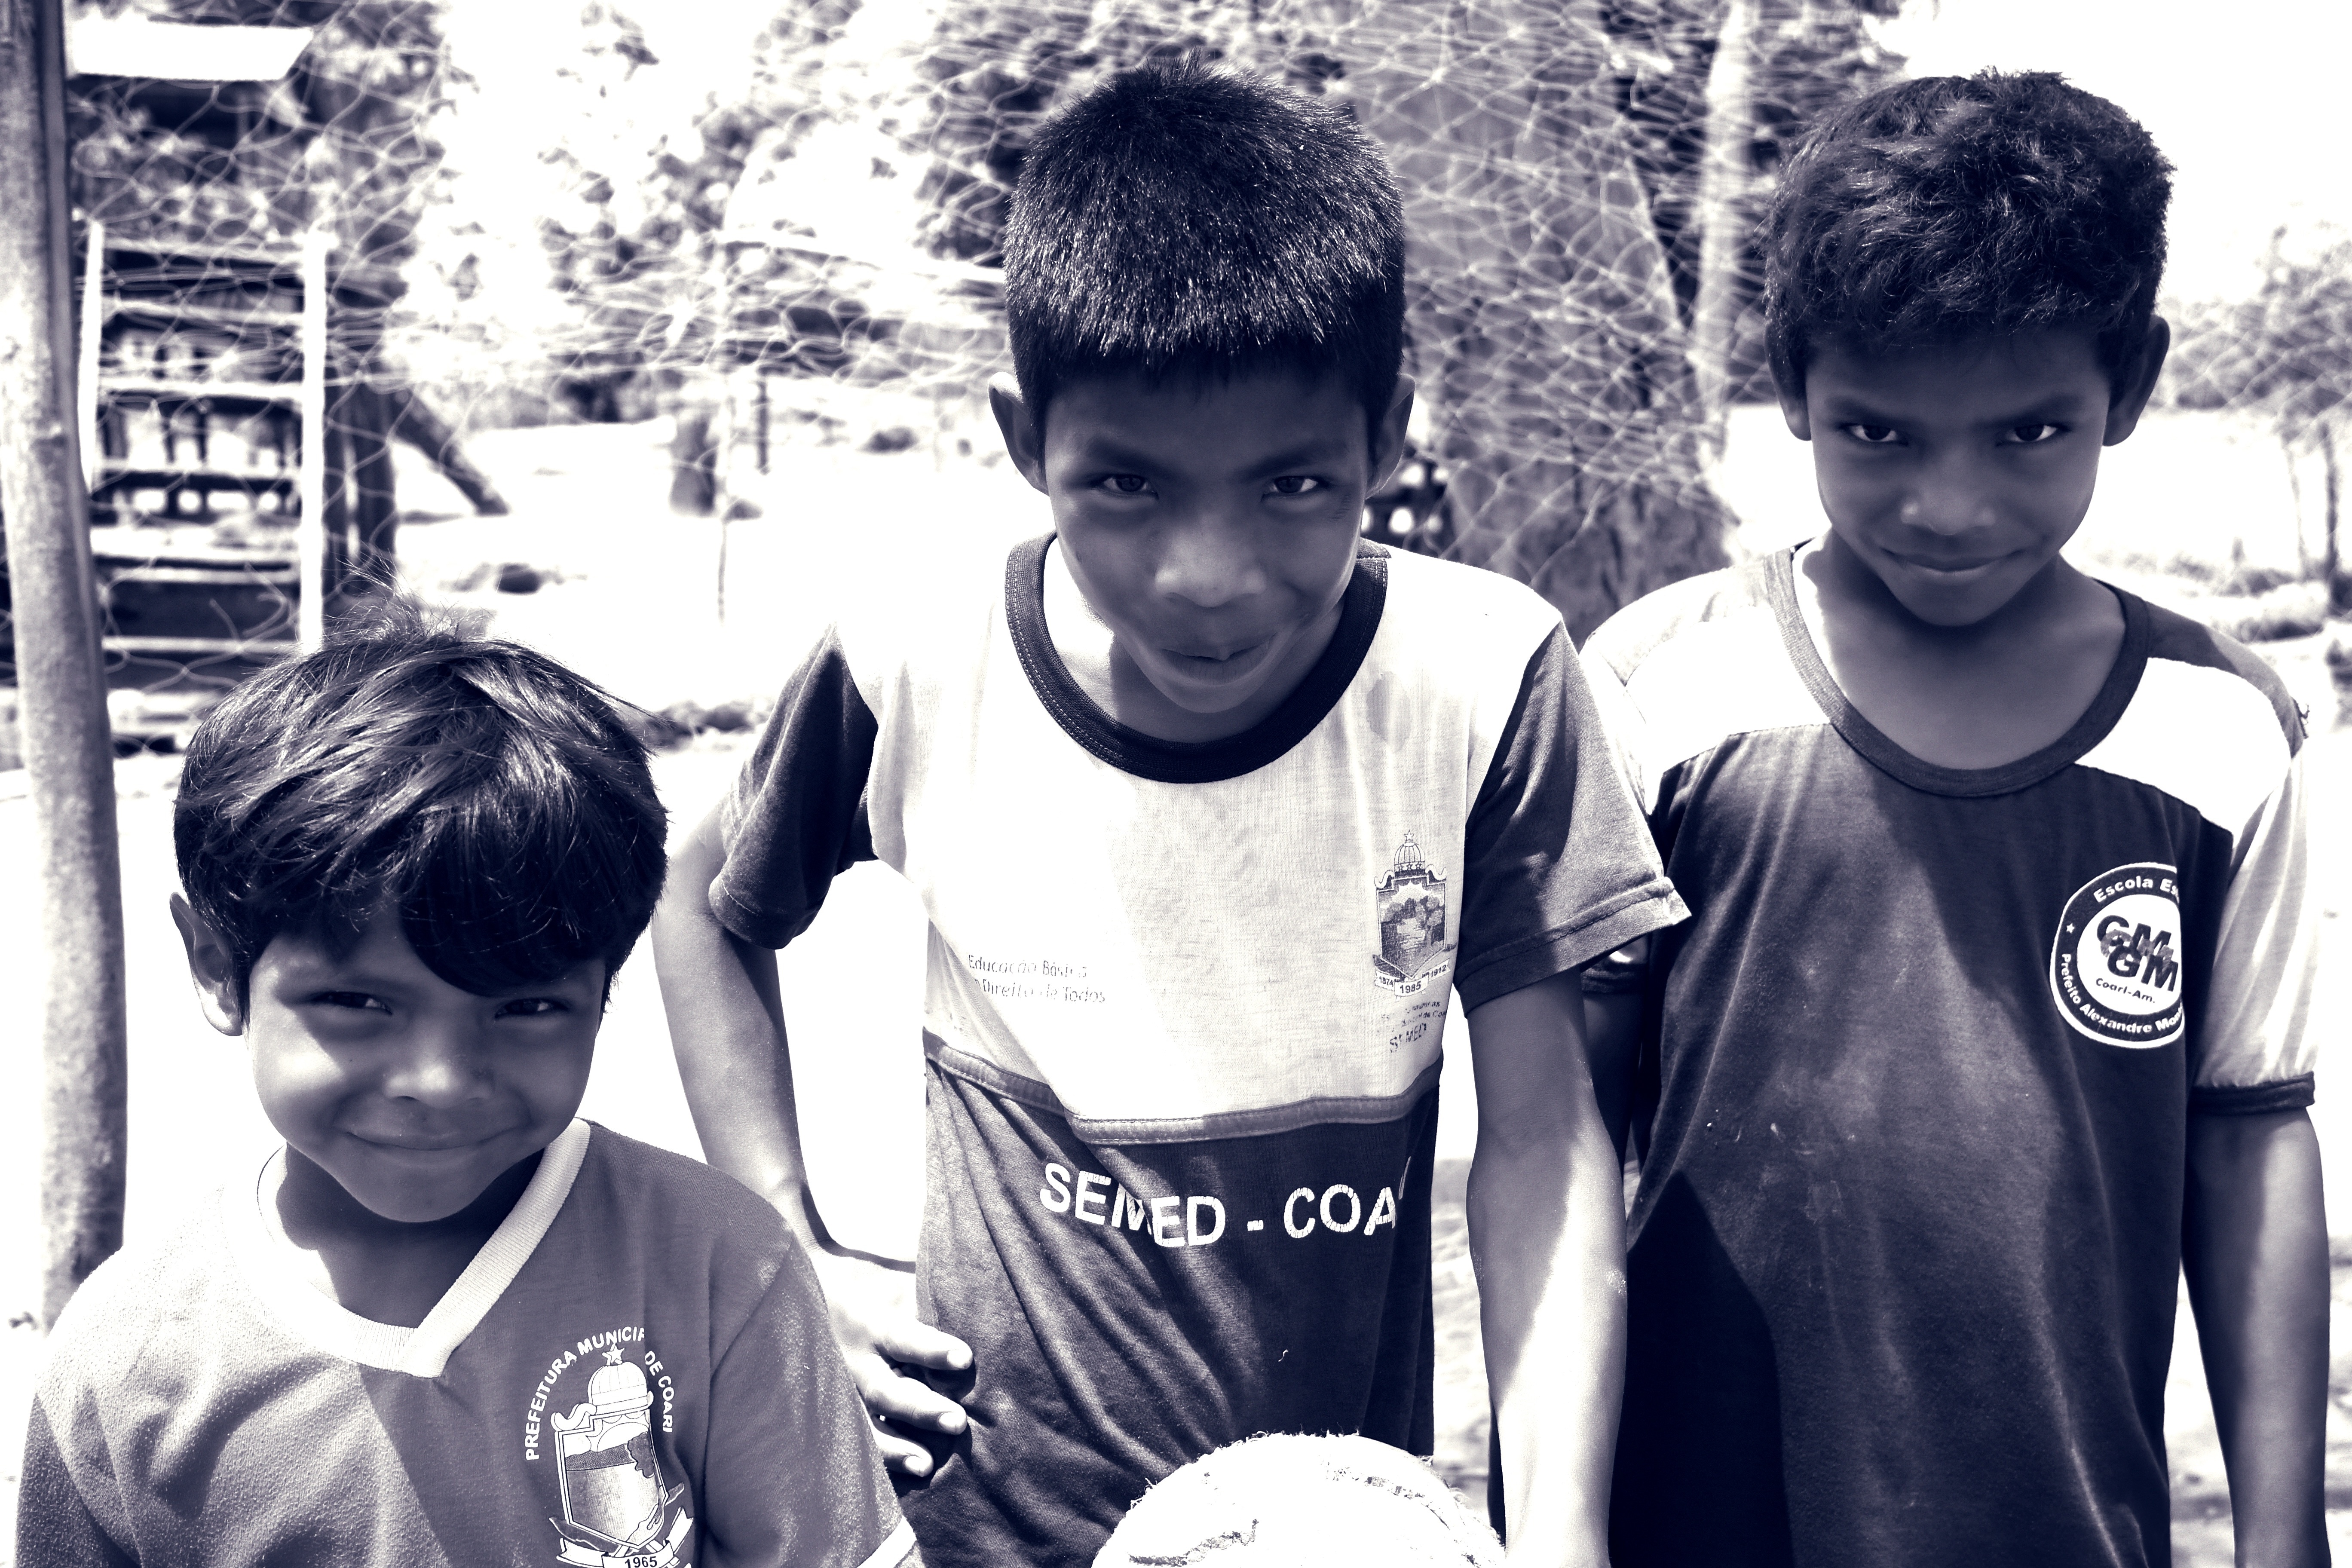
man, person, black and white, people, white, boy, male, child, black, monochrome, family, photograph, monochrome photography